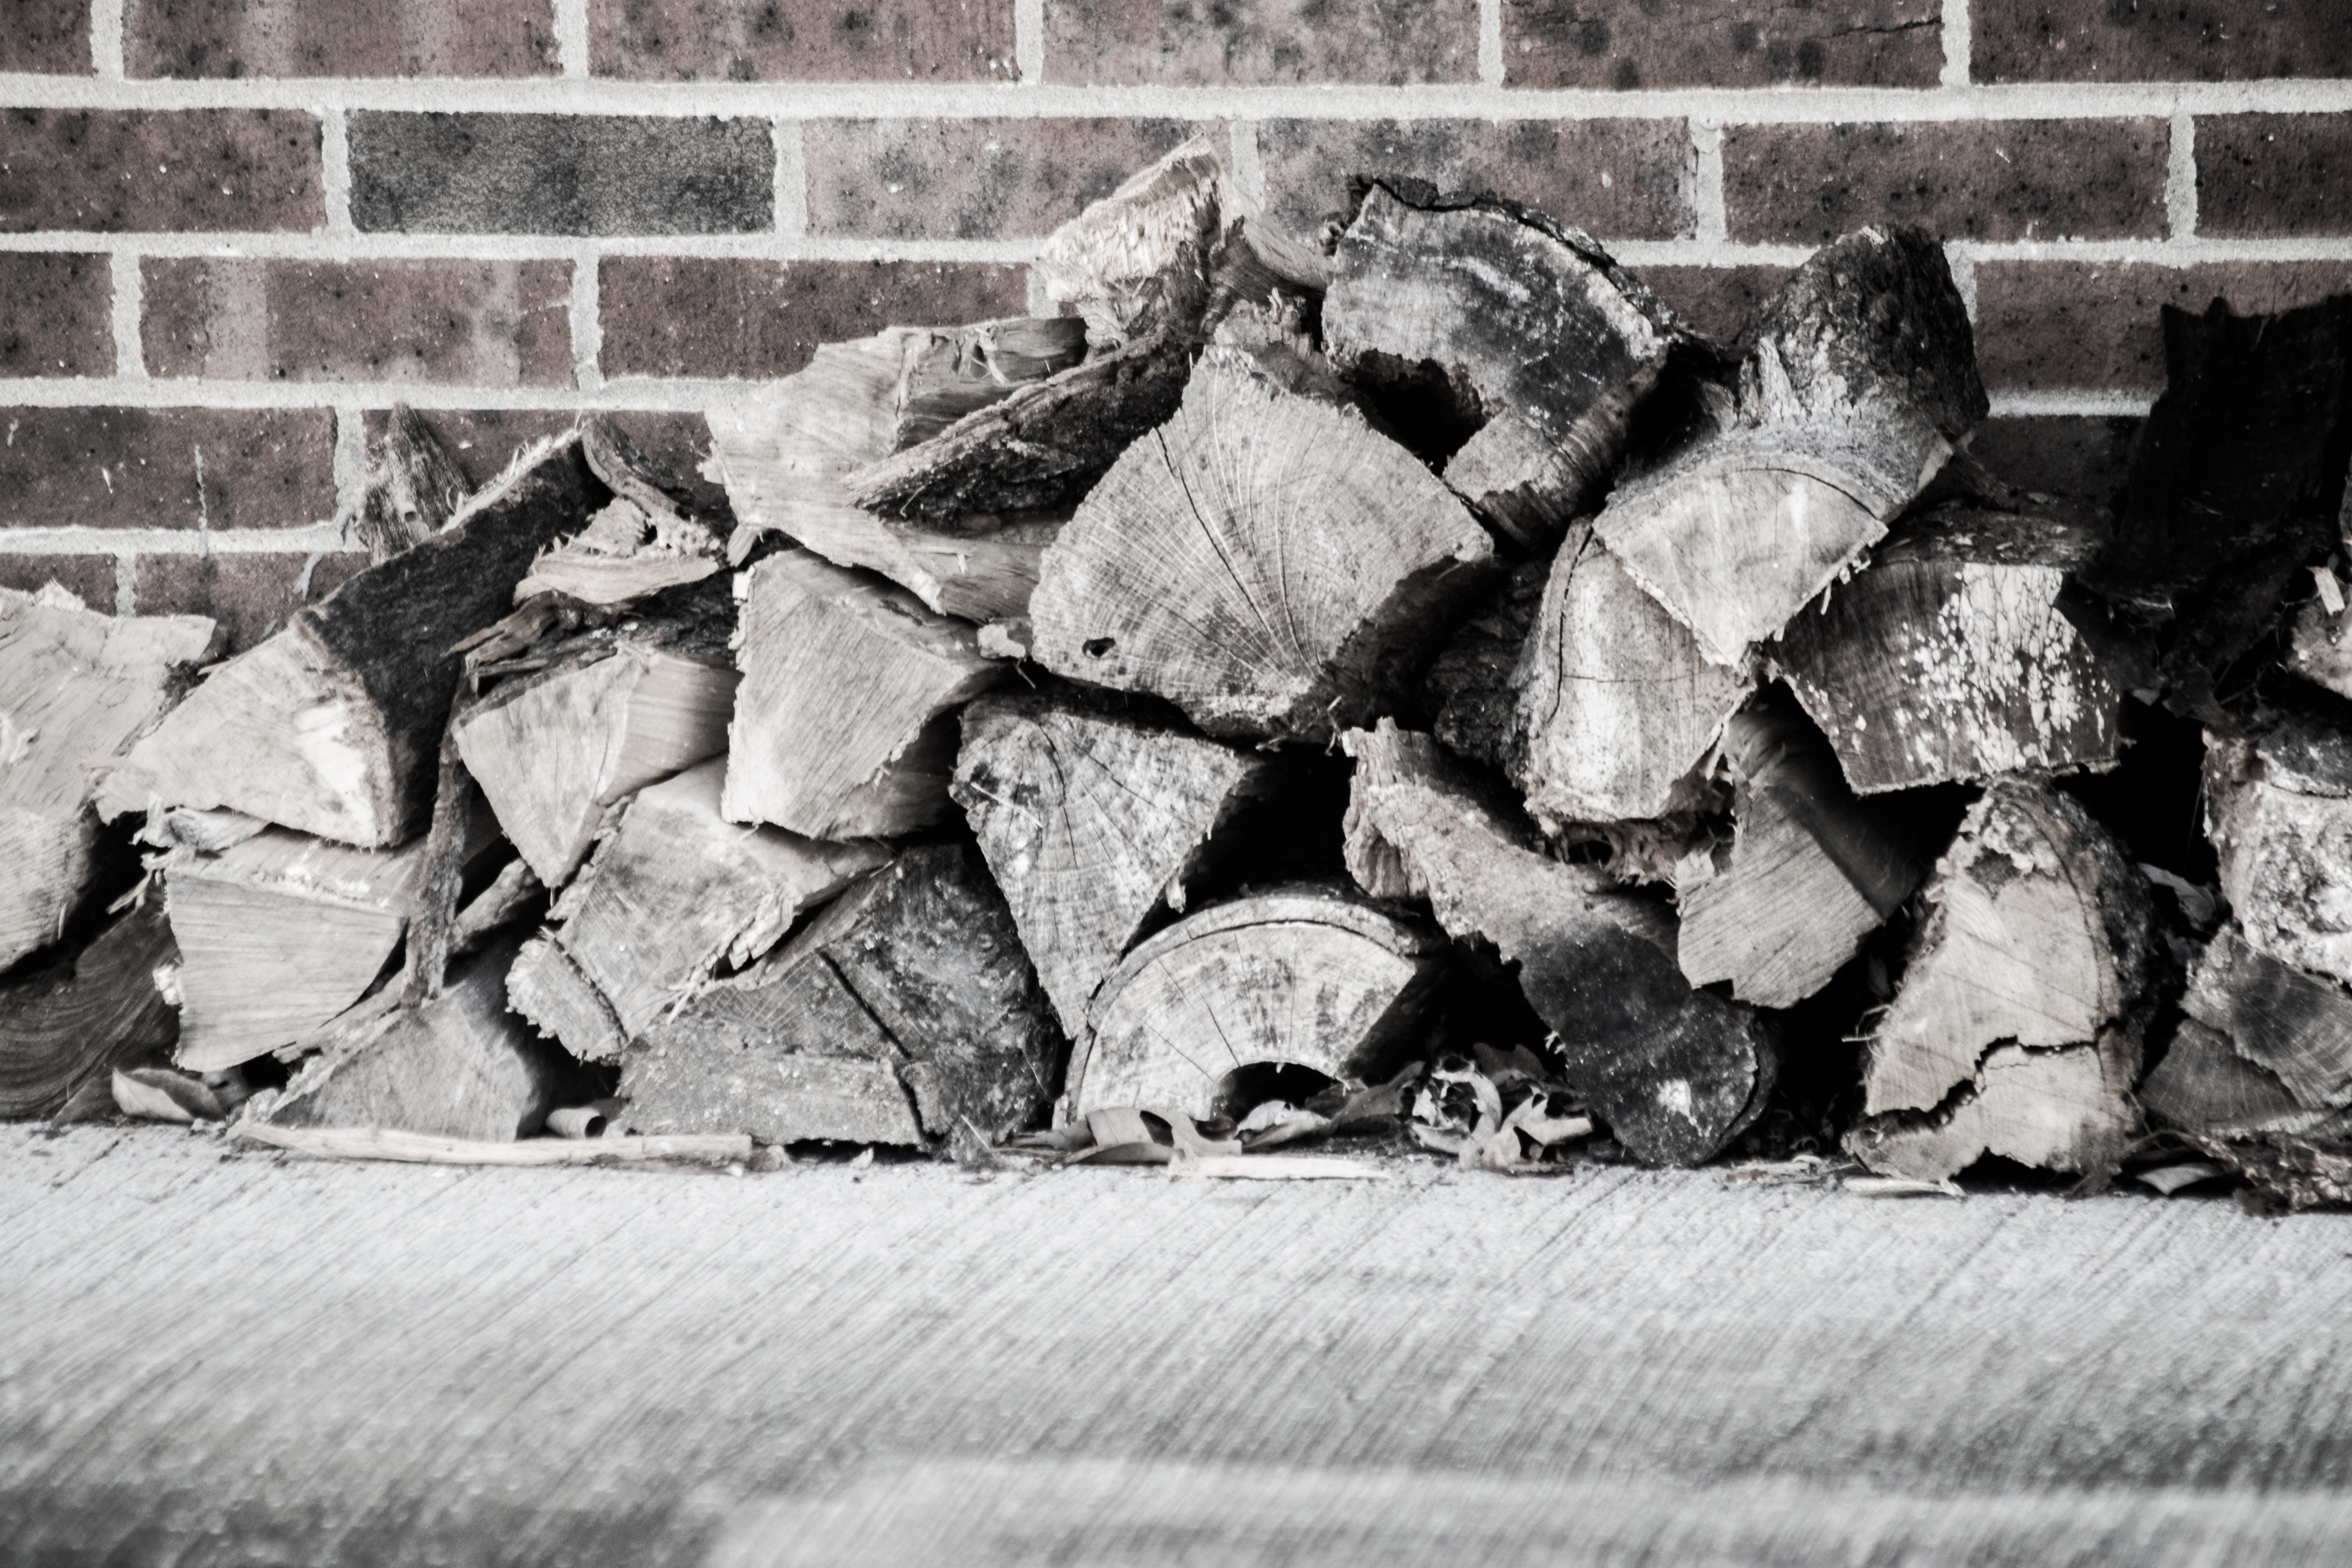
desk, rock, snow, winter, black and white, wood, white, house, chair, floor, interior, glass, building, home, wall, asphalt, equipment, color, business, firewood, black, furniture, monochrome, lifestyle, brick, decor, material, concrete, brick wall, white wall, block, catalog, rubble, design, gardening, cement, clay, building materials, brick house, building construction, building blocks, white wood, interior wall, concrete construction, monochrome photography, home business, color wheel